Tropical storms Amanda and Cristobal

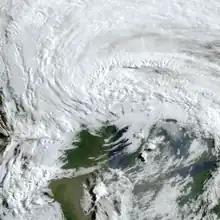
Cristobal early on June 10, shortly after transitioning into an extratropical cyclone, while bringing severe thunderstorms to Michigan and Ontario.

In Mississippi near where Cristobal made landfall, several weather observation sites reported strong tropical storm-force winds. A Weatherflow site on Ship Island, Mississippi, observed a sustained wind of and a gust to , which was the peak wind gust reported during landfall in the United States. Flooding became severe over Mississippi following Cristobal's landfall, and a state of emergency was declared by Mississippi governor Tate Reeves on June 10 to help speed up relief efforts; preliminary damage estimates in the state reached US$5.2 million.